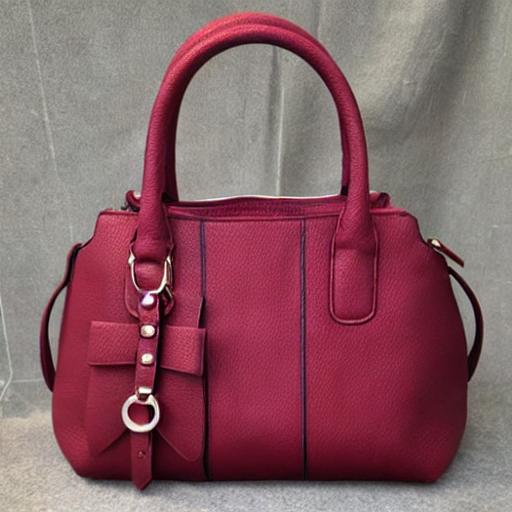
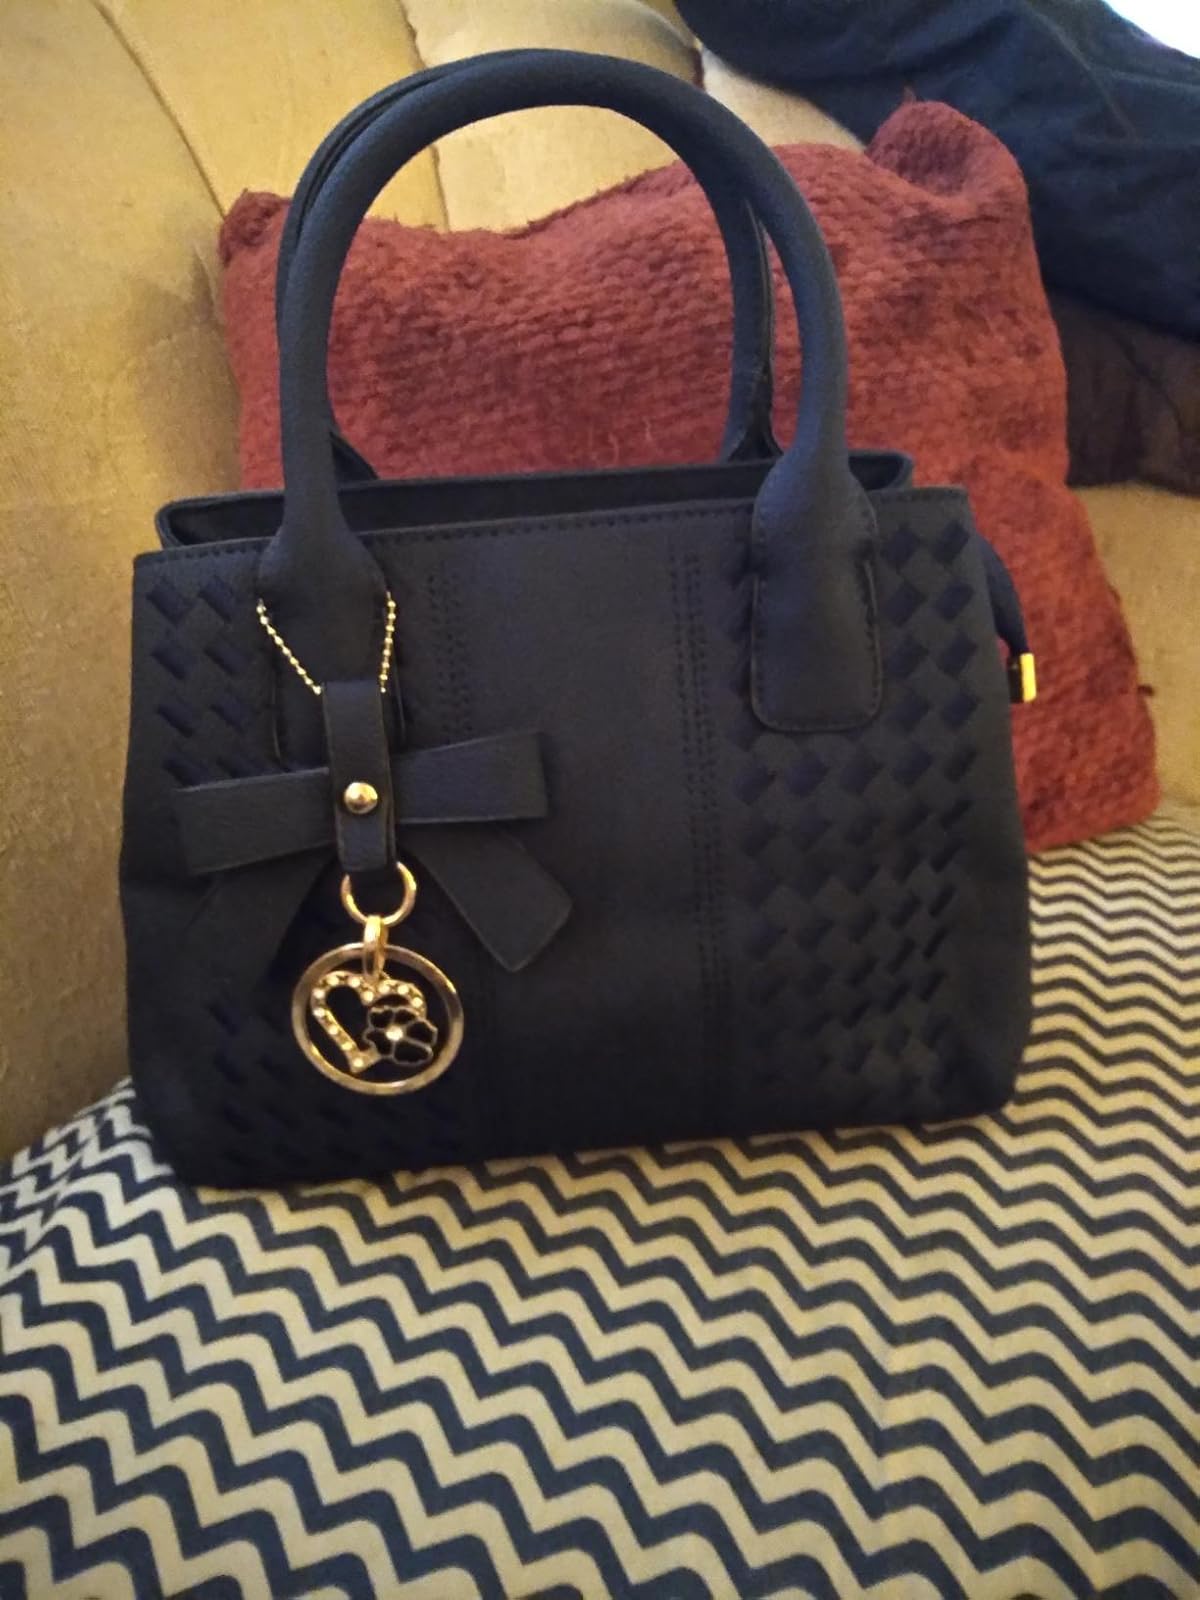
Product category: accessories_handbag
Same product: no